Right of revolution

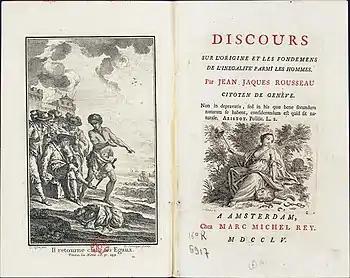
Rousseau's "Discourse on Inequality" argues in favour of the right of revolution against despots.

Later, Jean-Jacques Rousseau would be in agreement on Locke's point about force, stating in his work "On the Origin of Inequality" that: